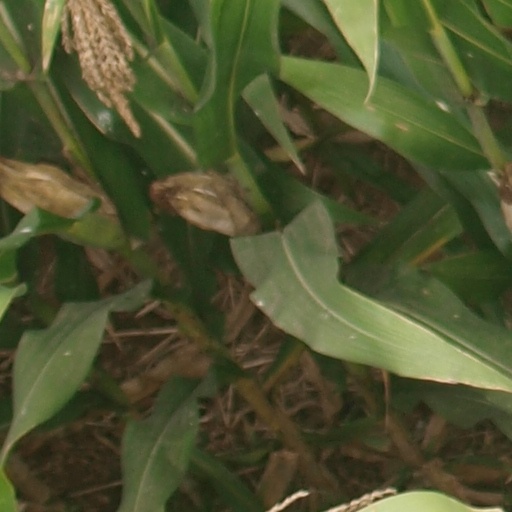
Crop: maize; corn